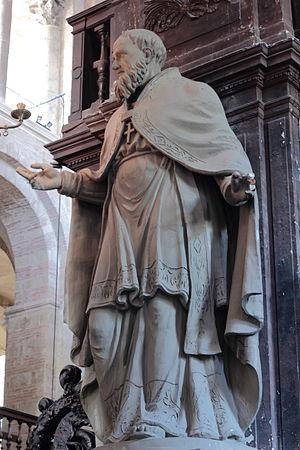
Statue de Saint Syvle de Toulouse à Saint-Sernin
Saint Sylve est le quatrième évêque de Toulouse entre 360 et 400.